The Rolling Stones

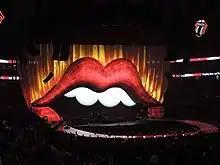
The Stones' concert runway at Prudential Center in Newark, New Jersey, in 2012; it first appeared in Stones' concerts in 1981.

The band's 1973 album "Goats Head Soup" was reissued on 4 September 2020 and featured previously unreleased outtakes: such as "Criss Cross", which was released as a single and music video on 9 July 2020; "Scarlet", featuring Jimmy Page; and "All the Rage". On 11 September 2020, the album topped the UK Albums Chart as the Rolling Stones became the first artist to top the chart across six different decades.